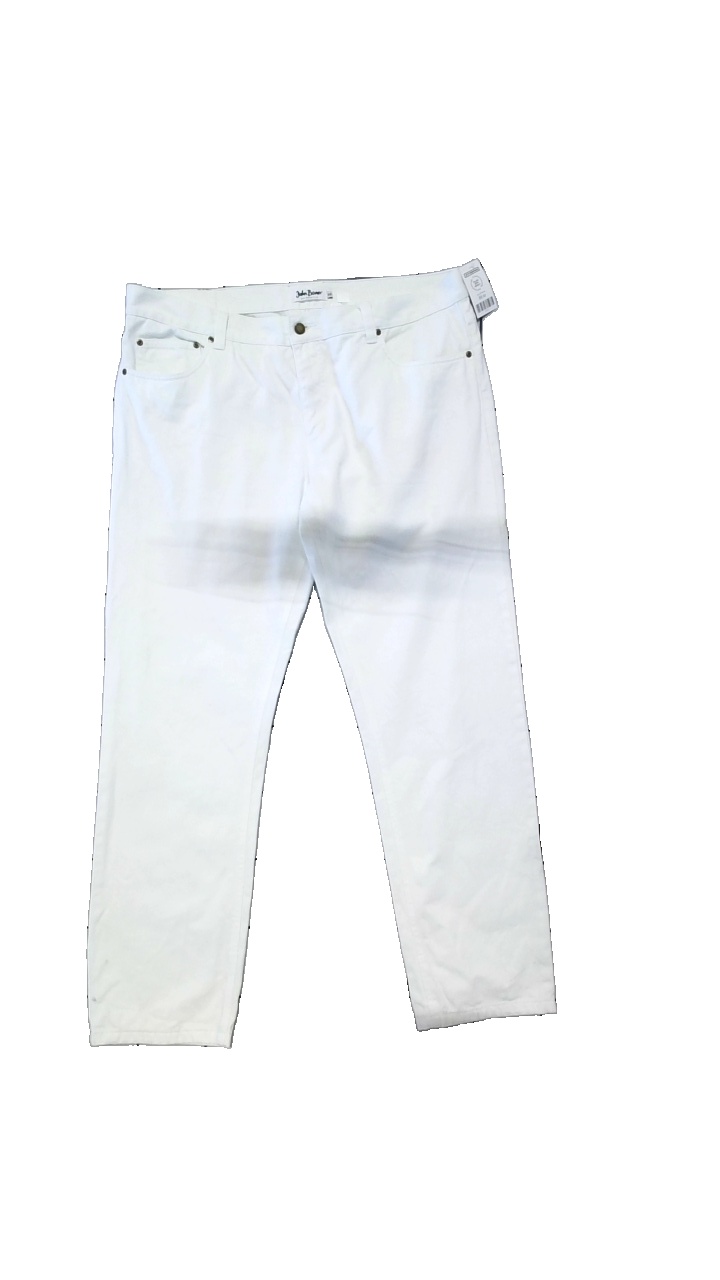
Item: Trousers (Men)
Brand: John Baner
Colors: White
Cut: Regular
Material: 100% cotton
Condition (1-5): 5
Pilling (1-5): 3
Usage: Reuse
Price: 50-100